Hanns Diehl

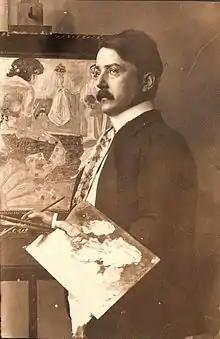
Hanns Diehl at his easel, ca. 1910

Hanns Diehl (13 March 1877 – 22 December 1946) was an Austrian artist influential as the founder of Vienna's Künstlerbund Segantini (1921–1938).